National Highway 73 (India)

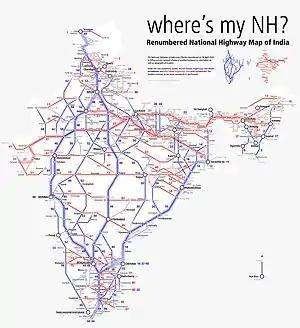
Schematic map of National Highways in India

The national highway 73 ( NH-73) connects towns of Mangaluru, Bantwal Beltangady, Ujire, Charmadi, Kottigehara, Mudigere, Belur, Halebeedu, Javagal, Banavara, Arasikere, Tiptur, Kibbanahalli, Nittur, Gubbi and Tumakuru in the state of Karnataka.